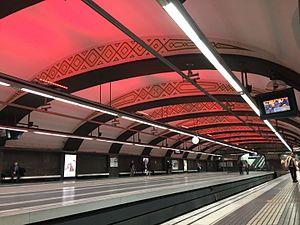
Le métro de Barcelone est l'un des systèmes de transport en commun desservant l'aire métropolitaine de Barcelone. Avec une longueur totale de 166 kilomètres, il est le deuxième métro le plus étendu d'Espagne après Madrid. Il compte 12 lignes pour 198 stations. En 2009, le métro de Barcelone assure le transport de plus de 405 millions de passagers.